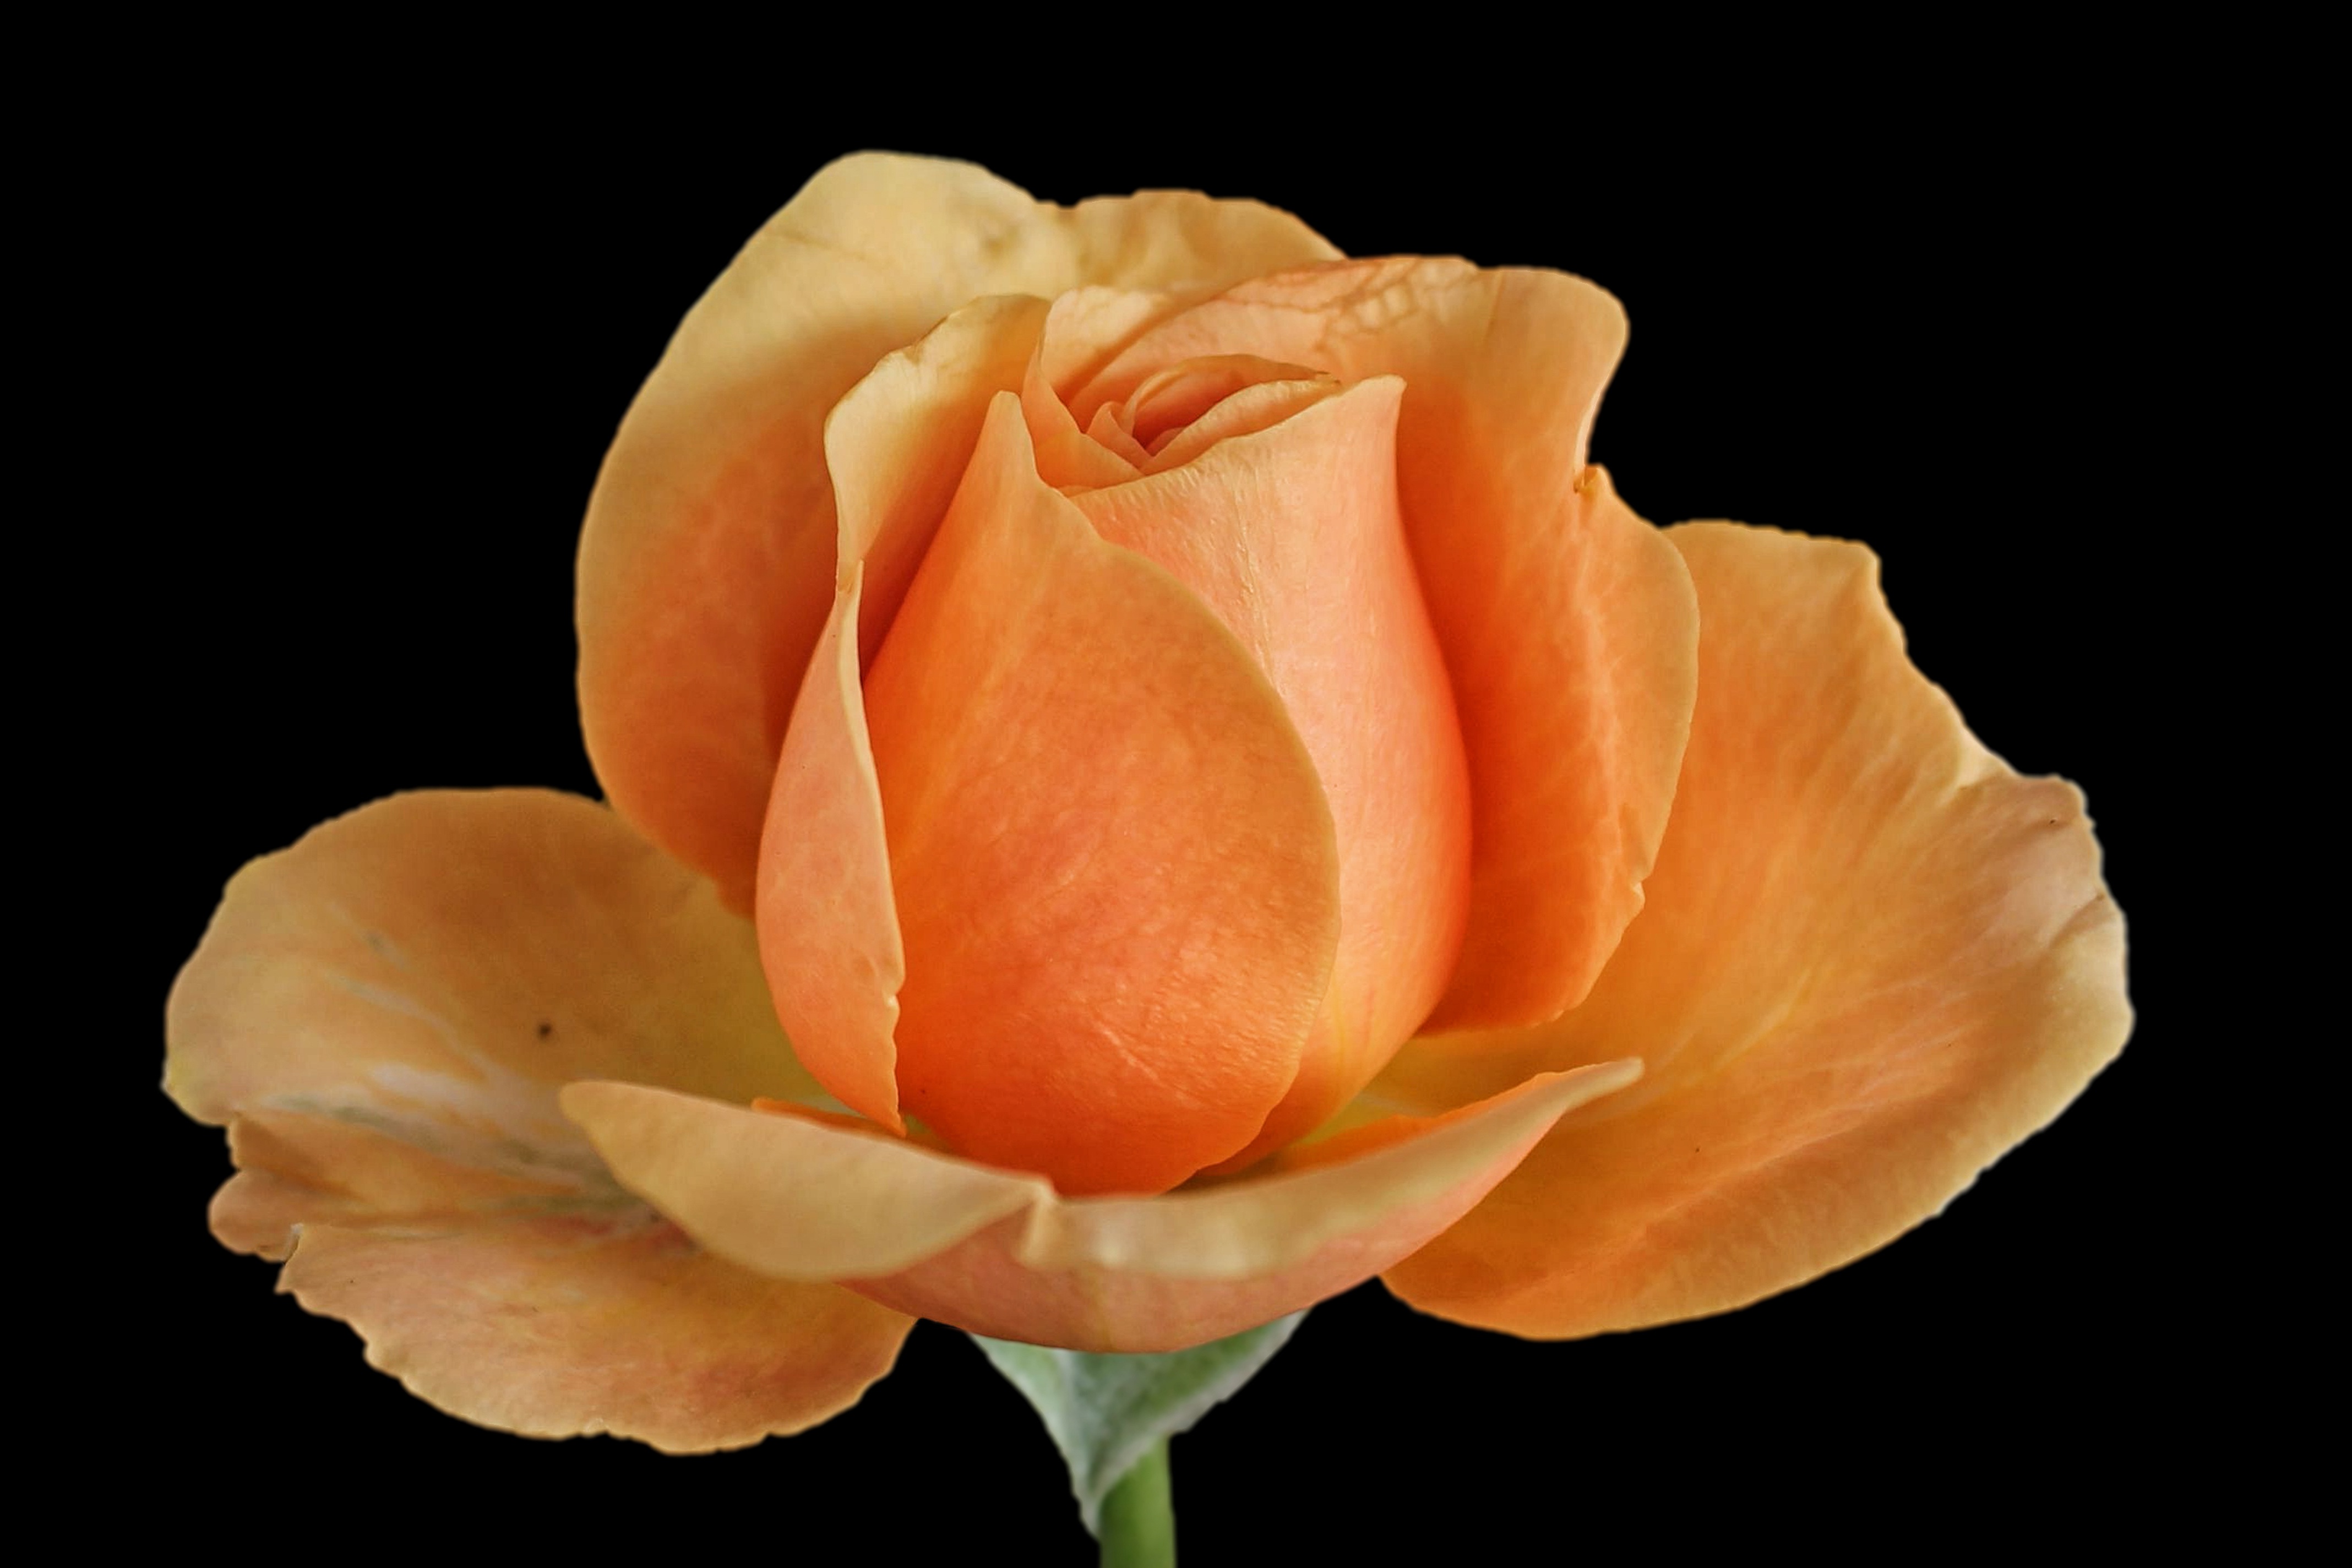
plant, flower, petal, rose, yellow, close up, rose bloom, macro photography, black background, flowering plant, garden roses, rose family, orange rose, plant stem, land plant, austrian briar